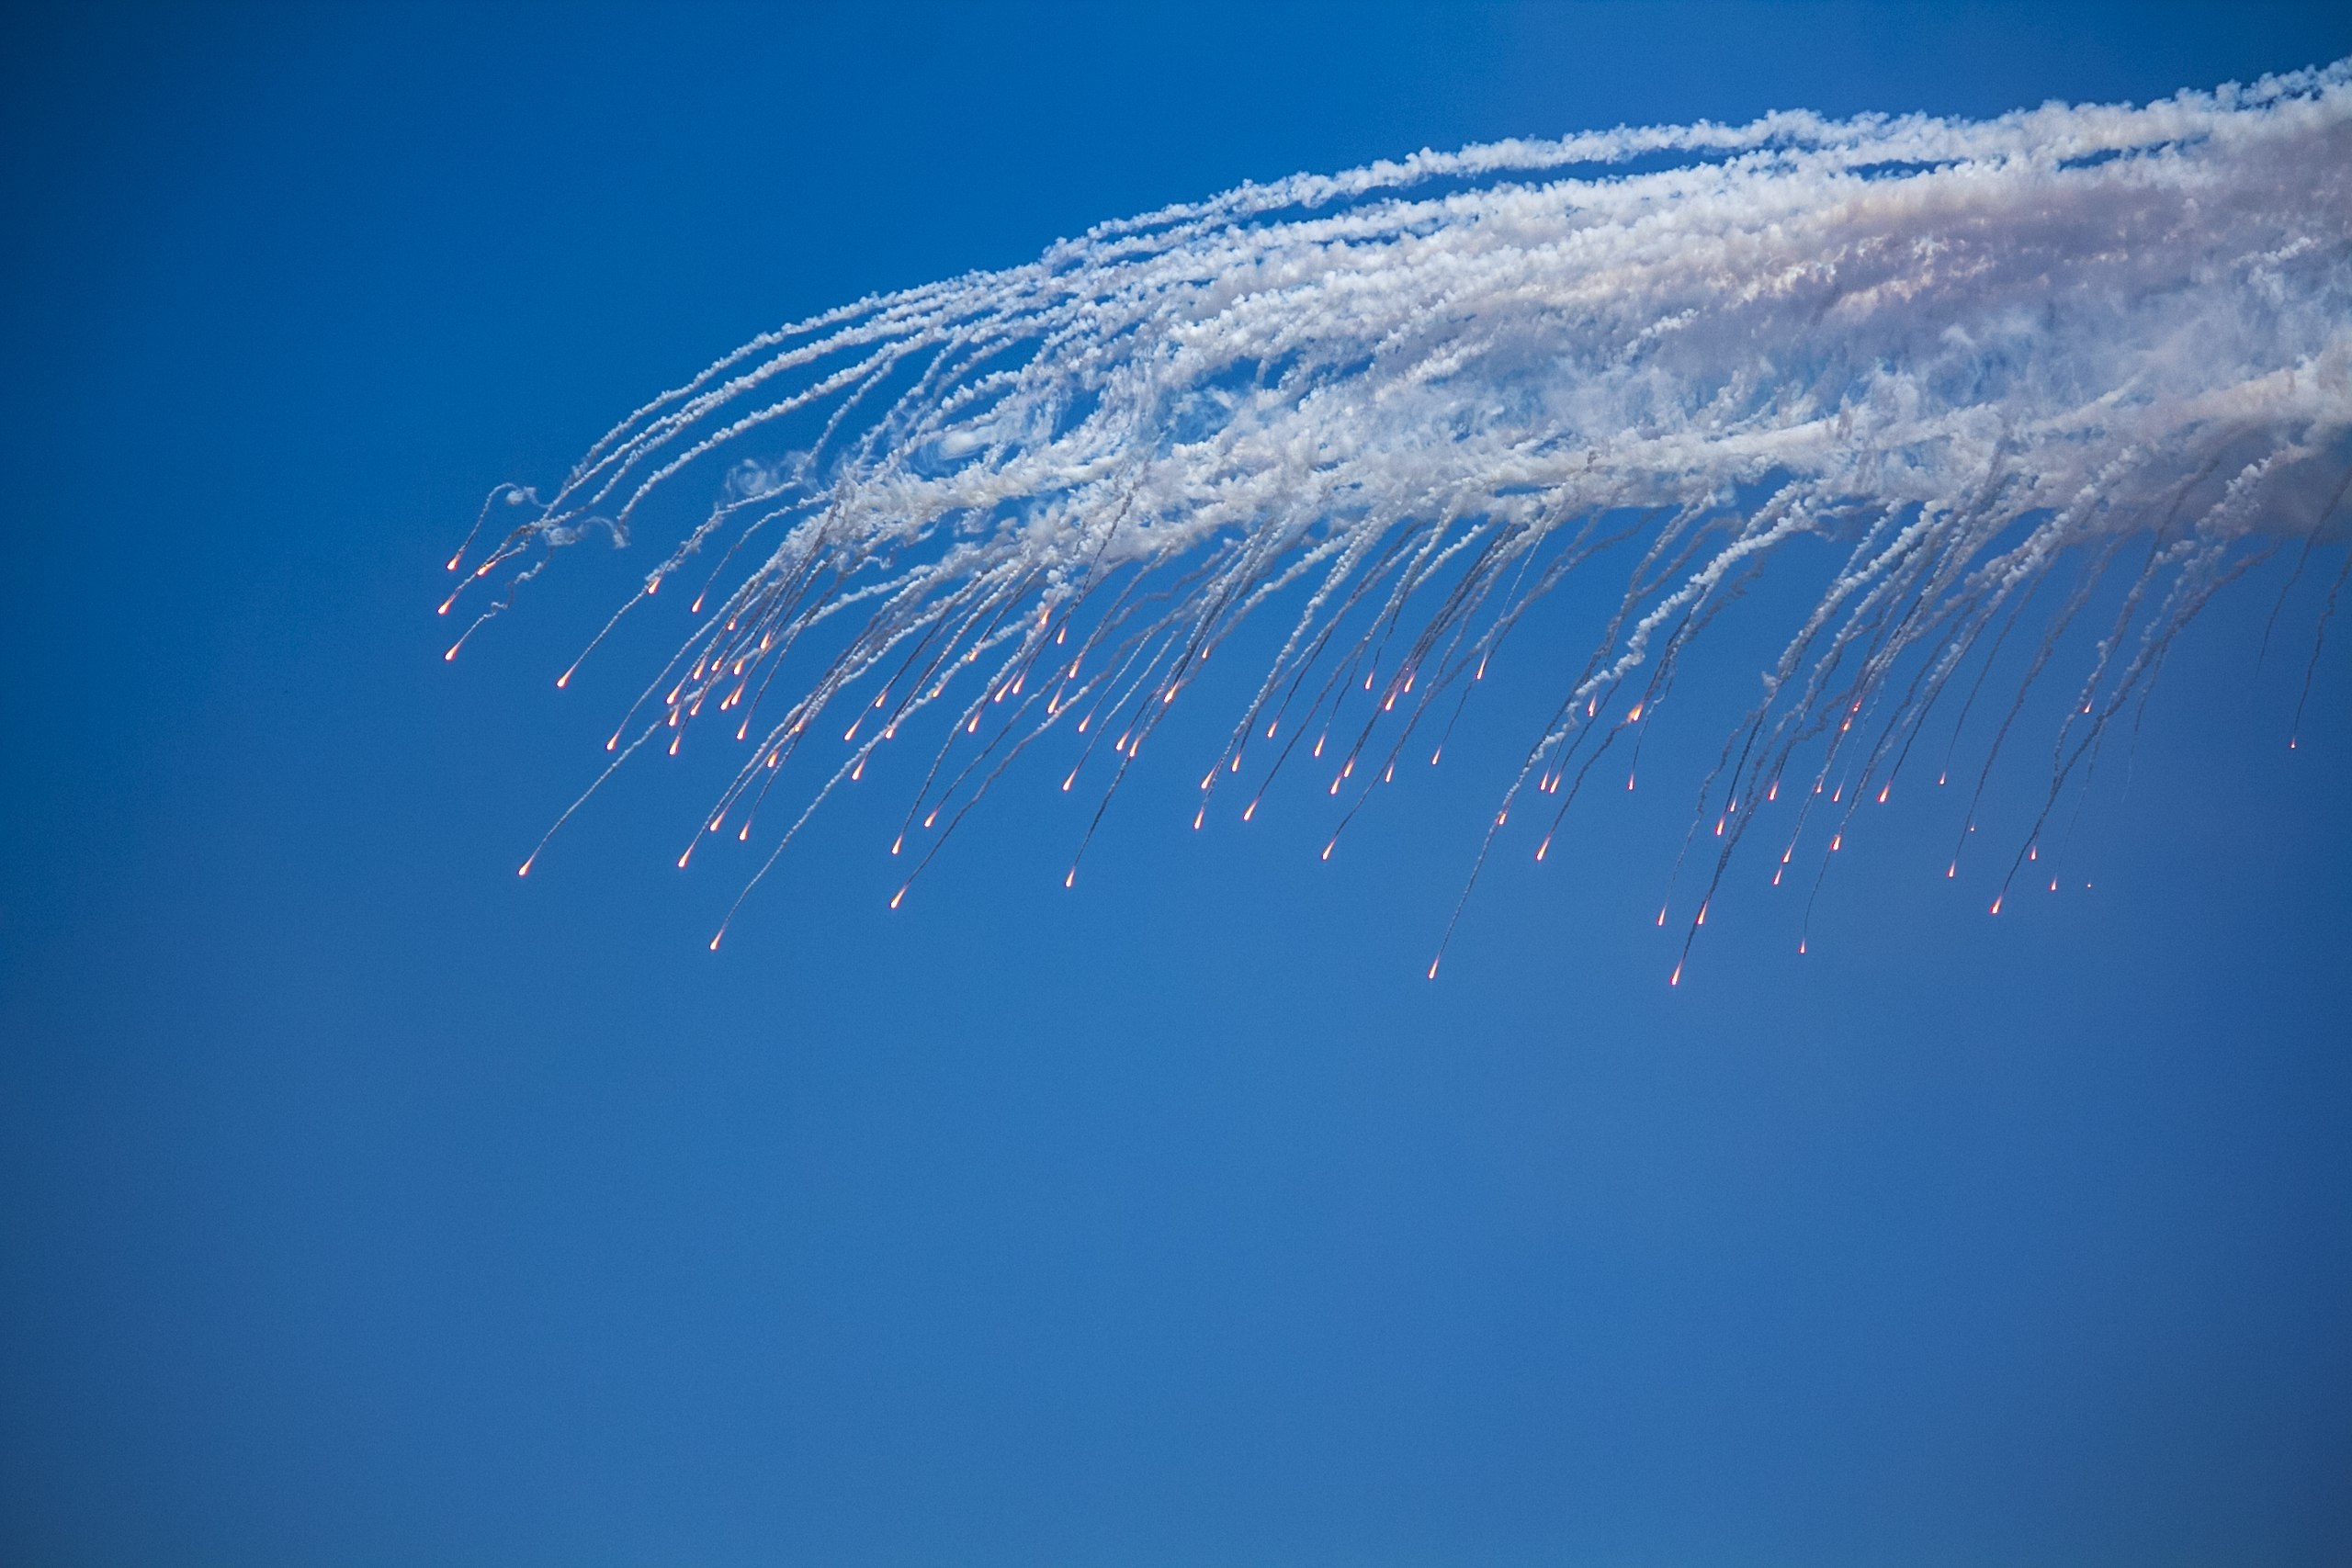
sky, aviation, blue, blue sky, height, shot, volley, trace of missiles, missiles, atmosphere of earth